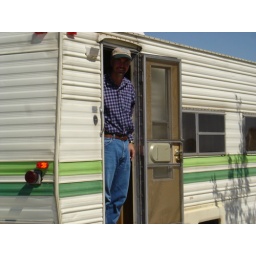
Gregg standing in the door